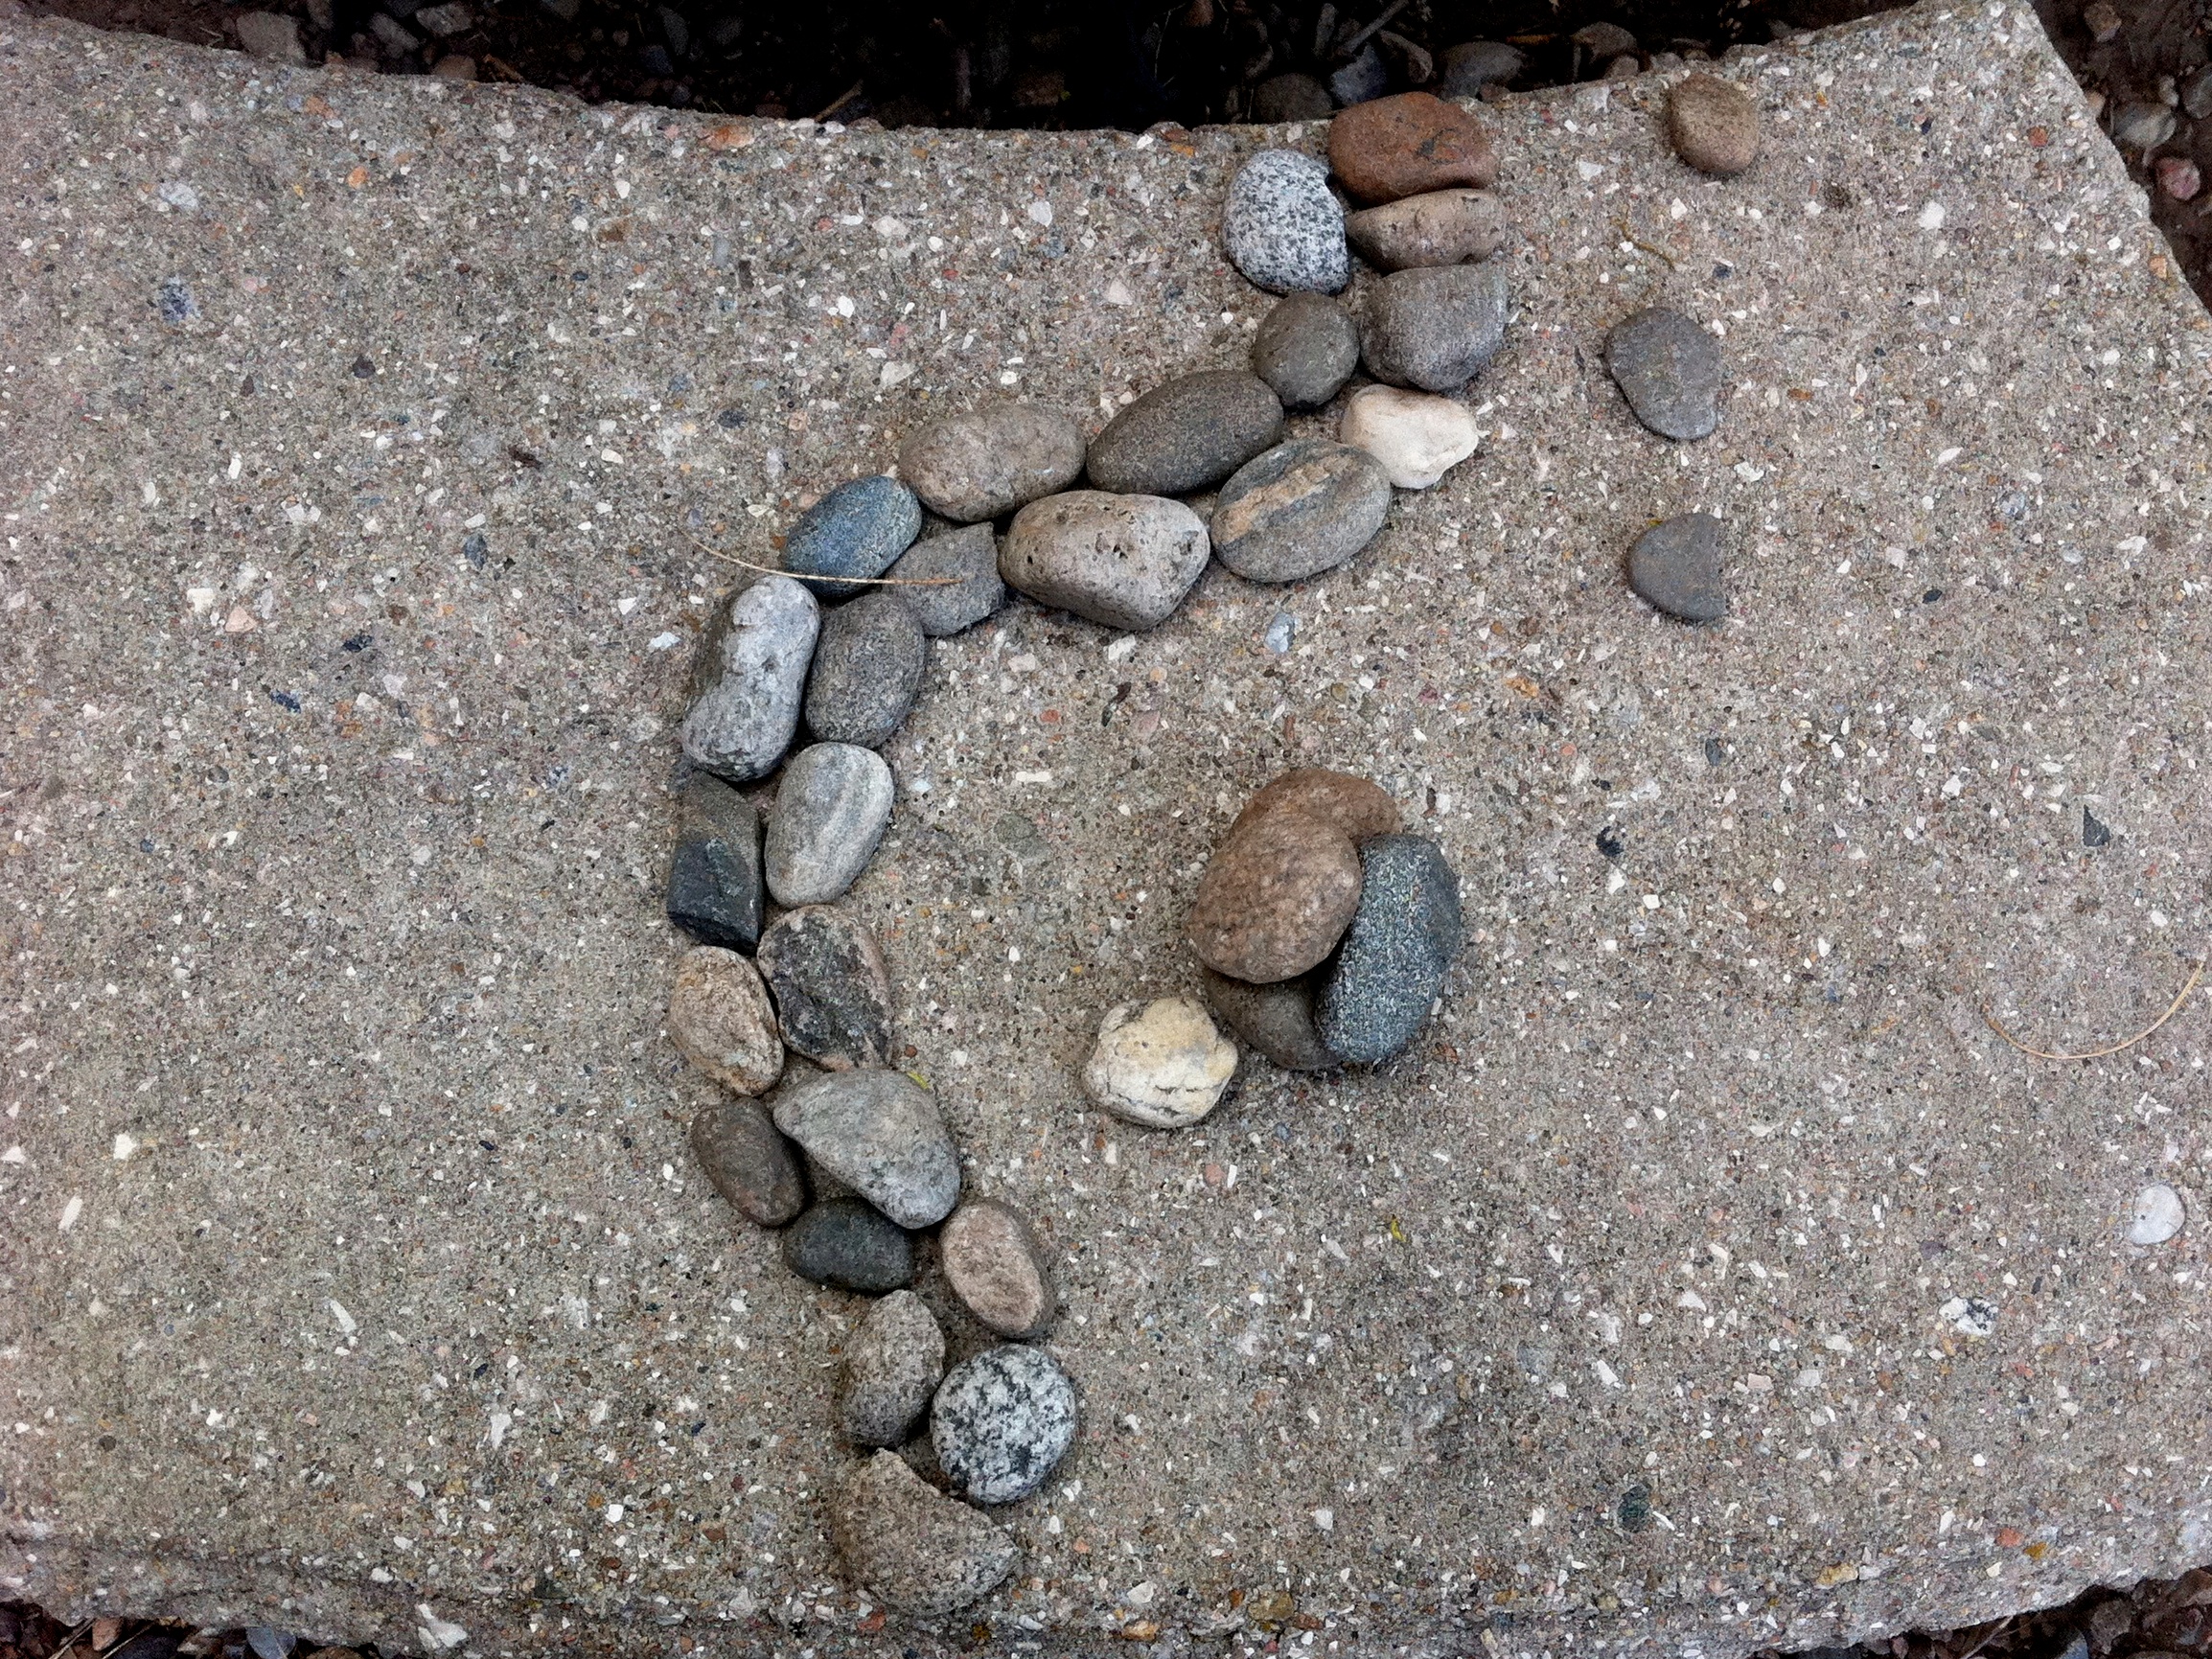
rock, wall, pebble, soil, material, geology, odyssey, road surface